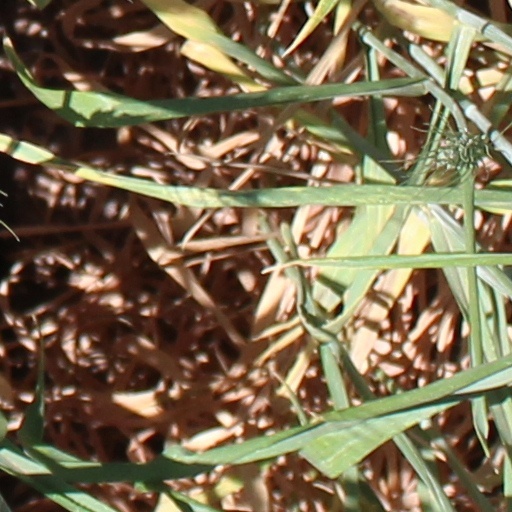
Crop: wheat